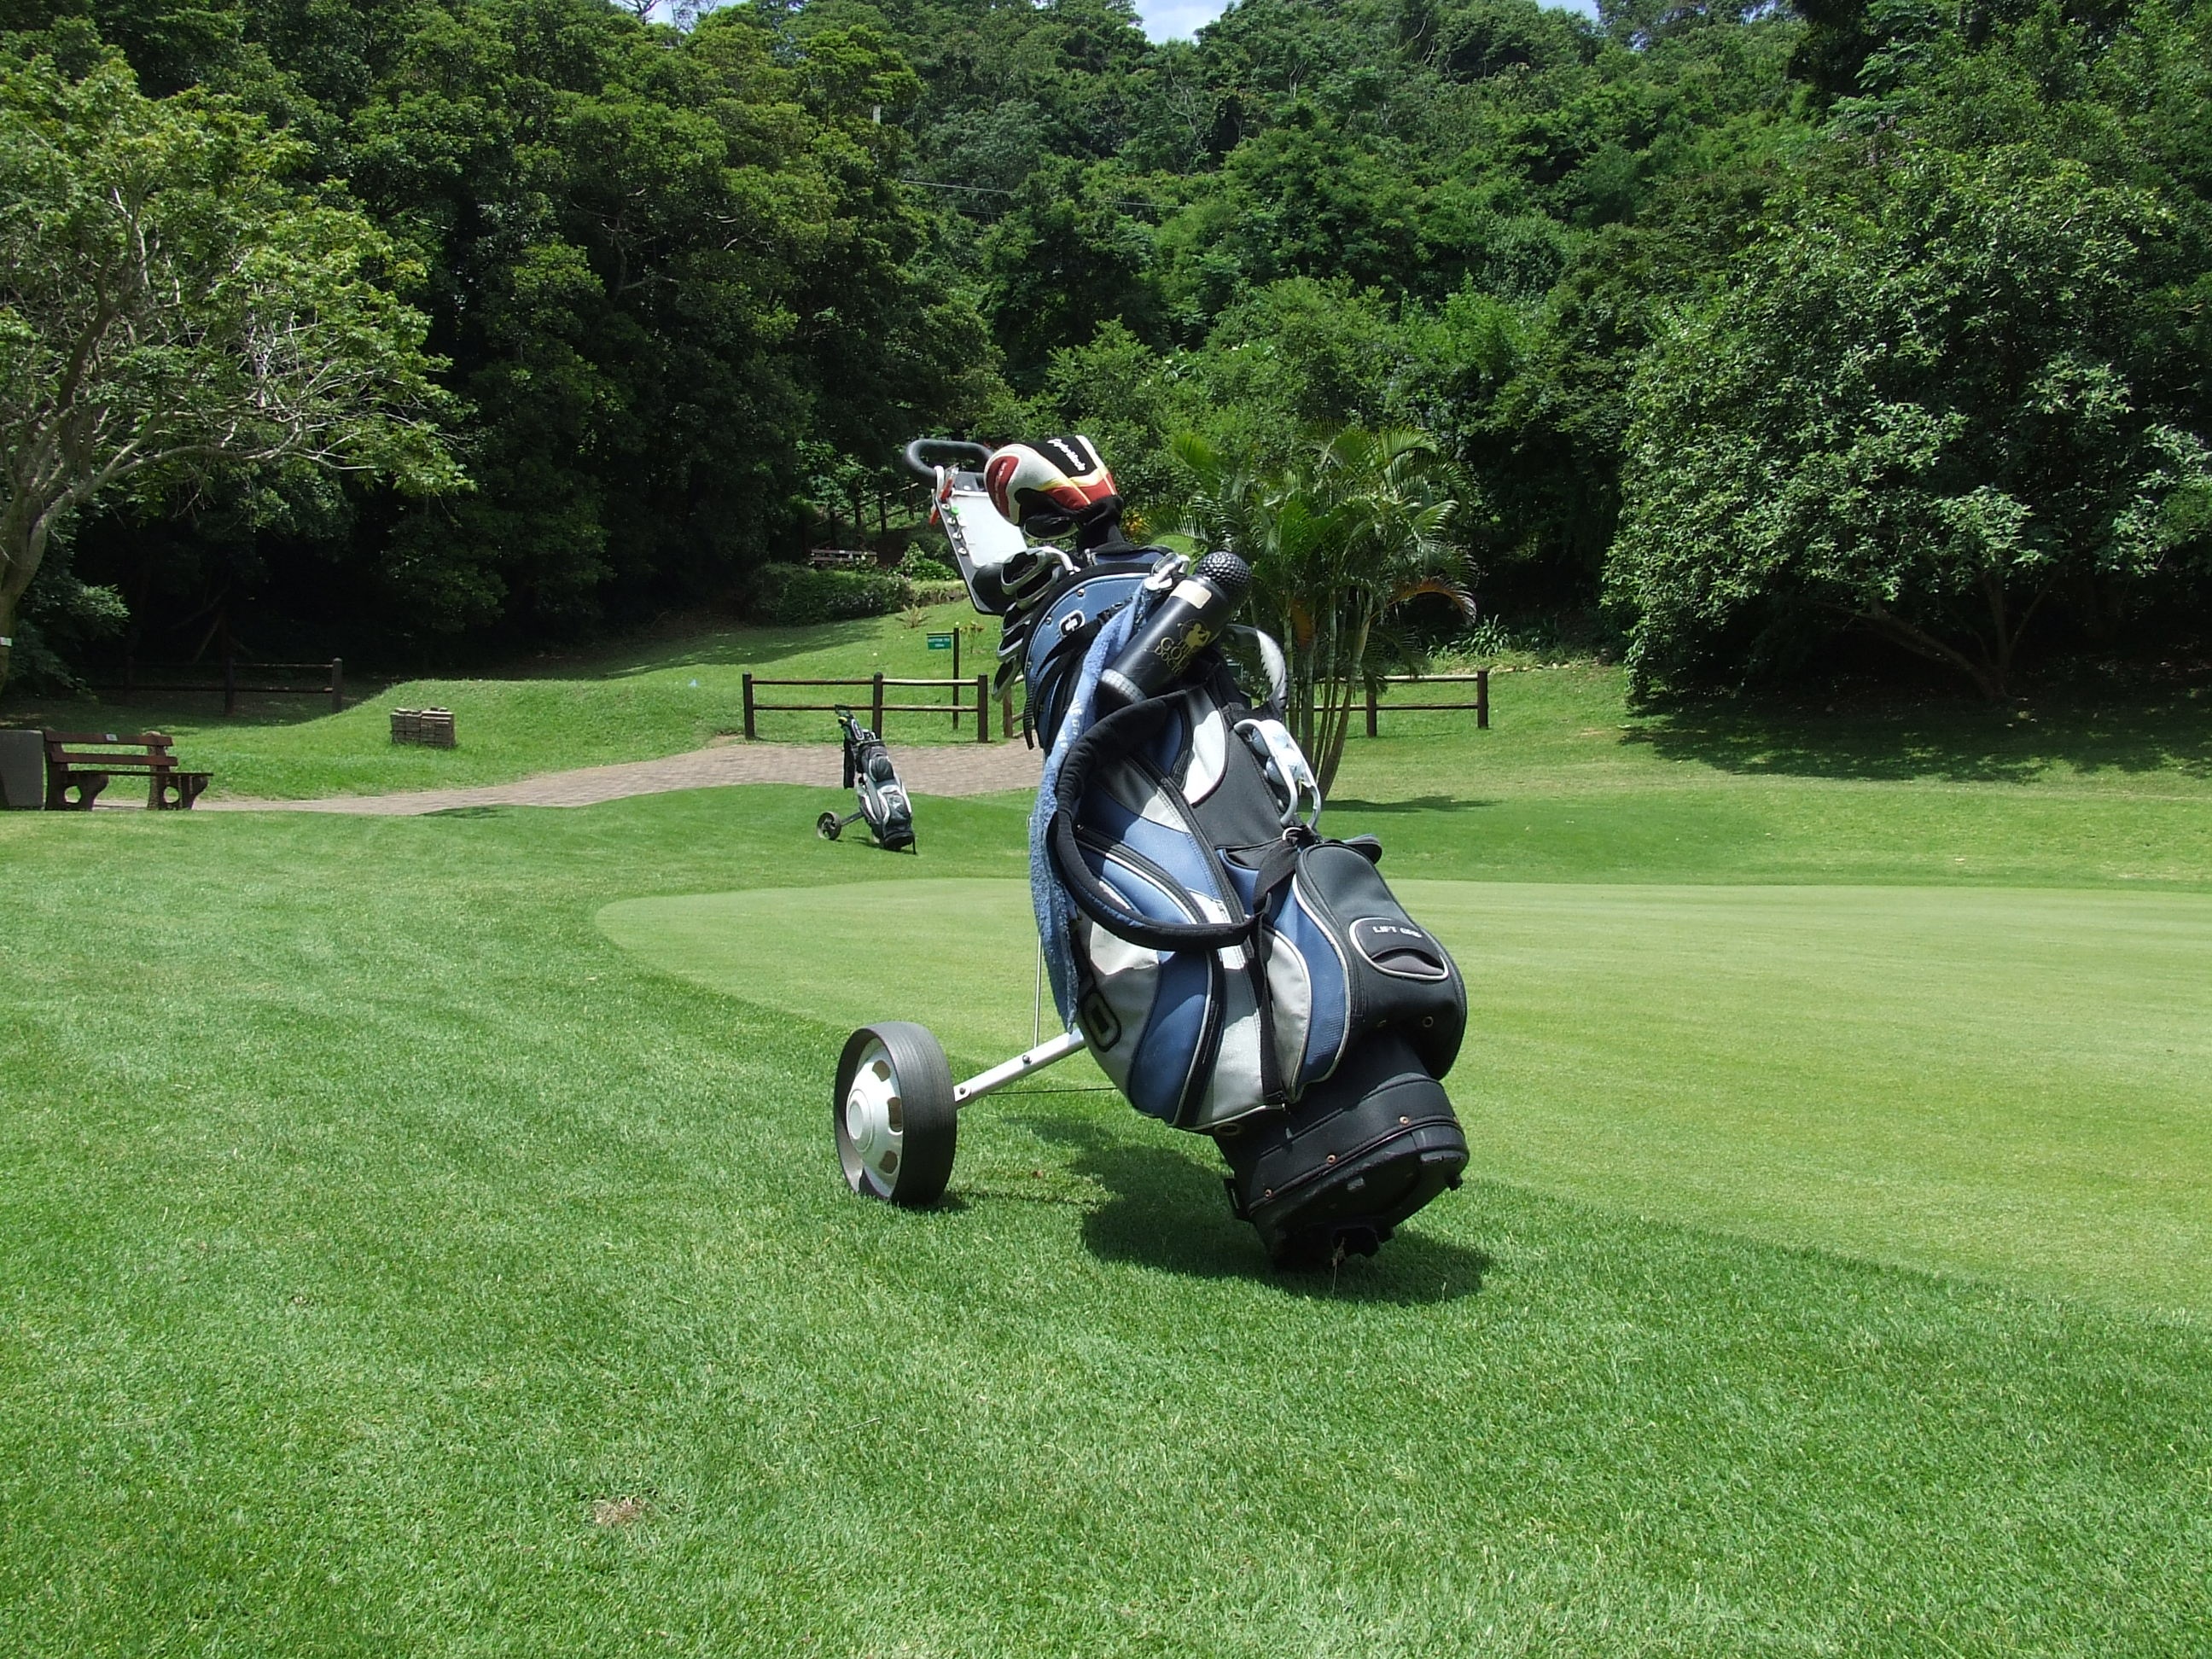
grass, lawn, summer, green, vehicle, golf, golfing, golf club, sports, course, golf bag, eventing